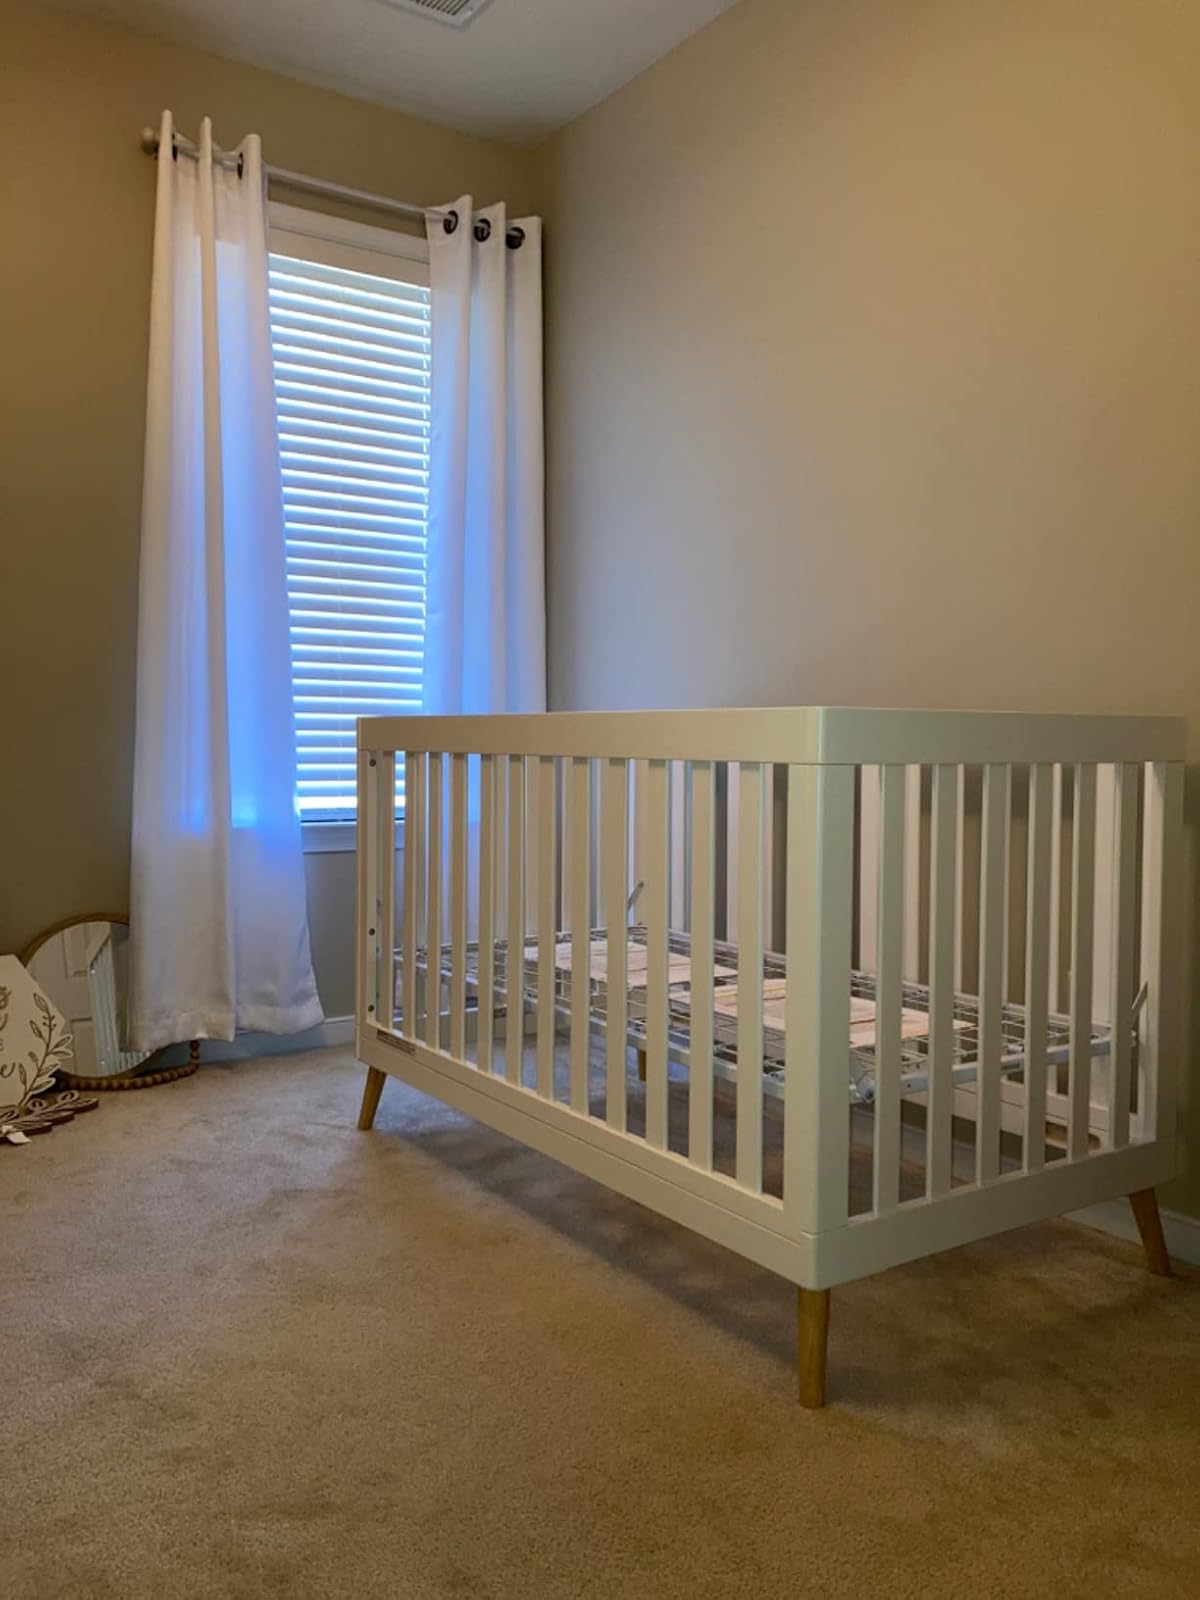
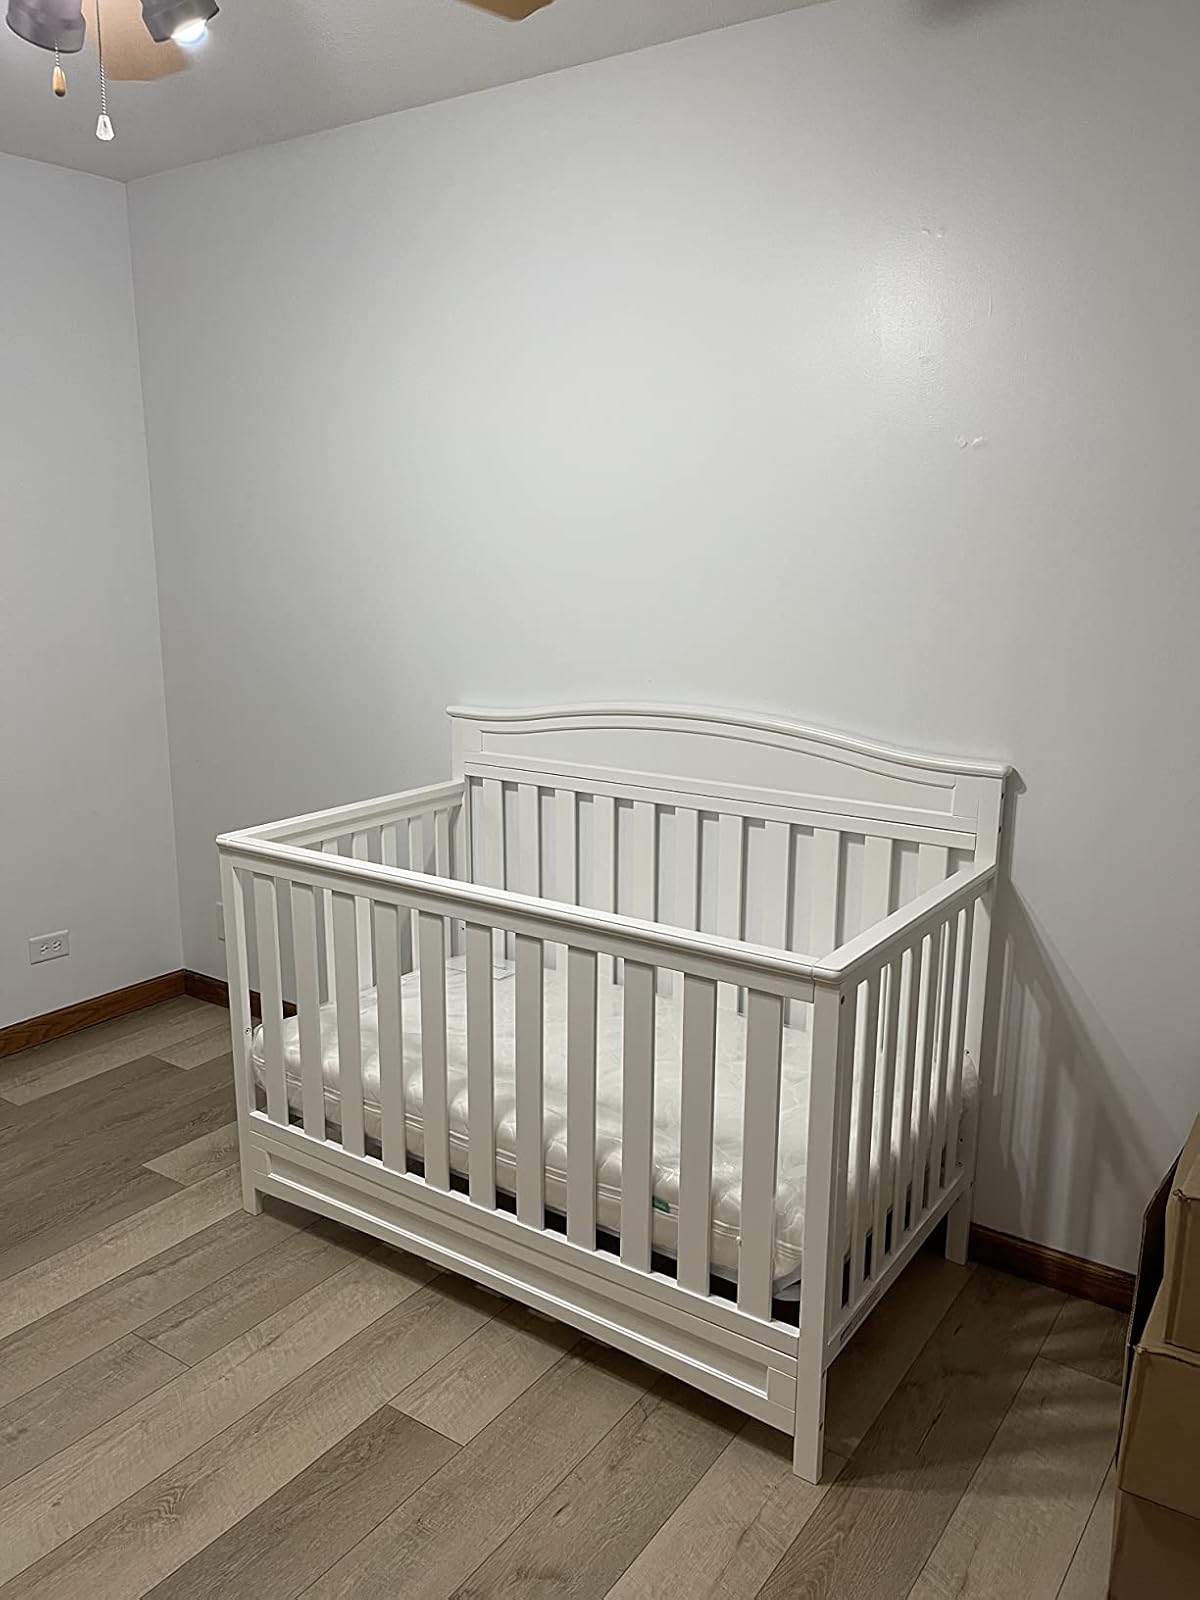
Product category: products_crib
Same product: no